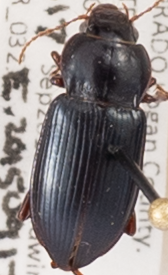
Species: Amara carinata
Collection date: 2015-09-17
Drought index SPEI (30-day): -1.45
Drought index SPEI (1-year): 0.54
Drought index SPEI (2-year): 1.28